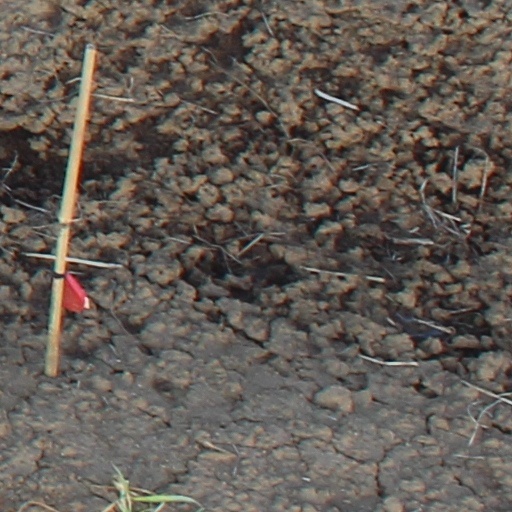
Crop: wheat